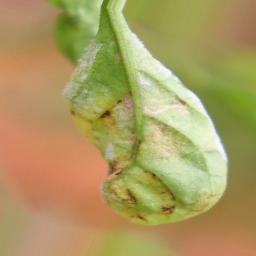
Label: powdery mildew